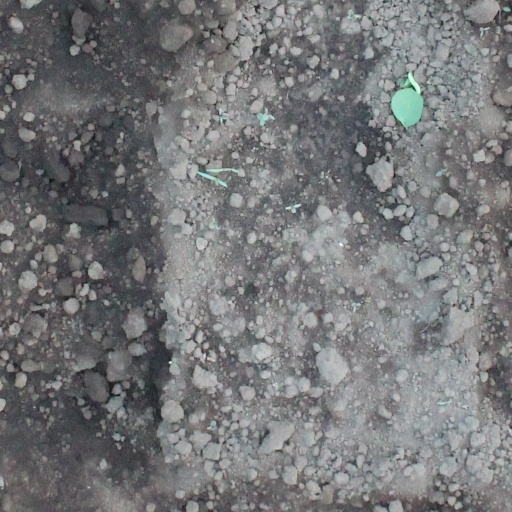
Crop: soybean